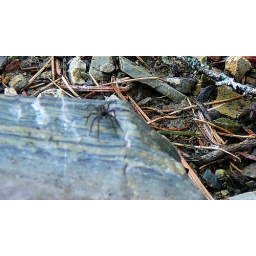
i was turning over rocks to look for insects and this guy came out and perched on this rock and wouldn't move...